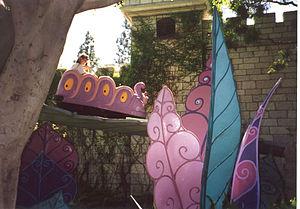
Alice in Wonderland est une attraction de type parcours scénique du parc à thème Disneyland en Californie. Elle est basée sur le film Alice au pays des merveilles.
Folkeparken Ouvert au public le 2 mai 1958. Aujourd'hui connu sous le nom Tivoli Friheden.
Alice au pays des merveilles est le 17ᵉ long-métrage d'animation et le 13ᵉ « Classique d'animation » des studios Disney. Sorti en 1951, ce film est l'adaptation du roman de Lewis Carroll, Les Aventures d'Alice au pays des merveilles et de sa suite, De l'autre côté du miroir.